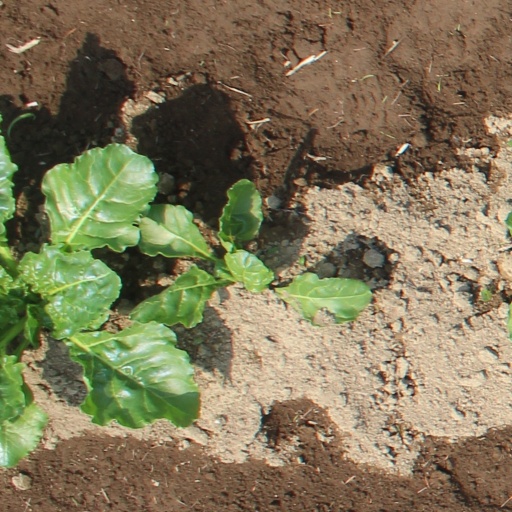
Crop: sugar beet